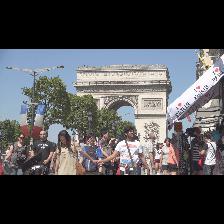
Label: Human